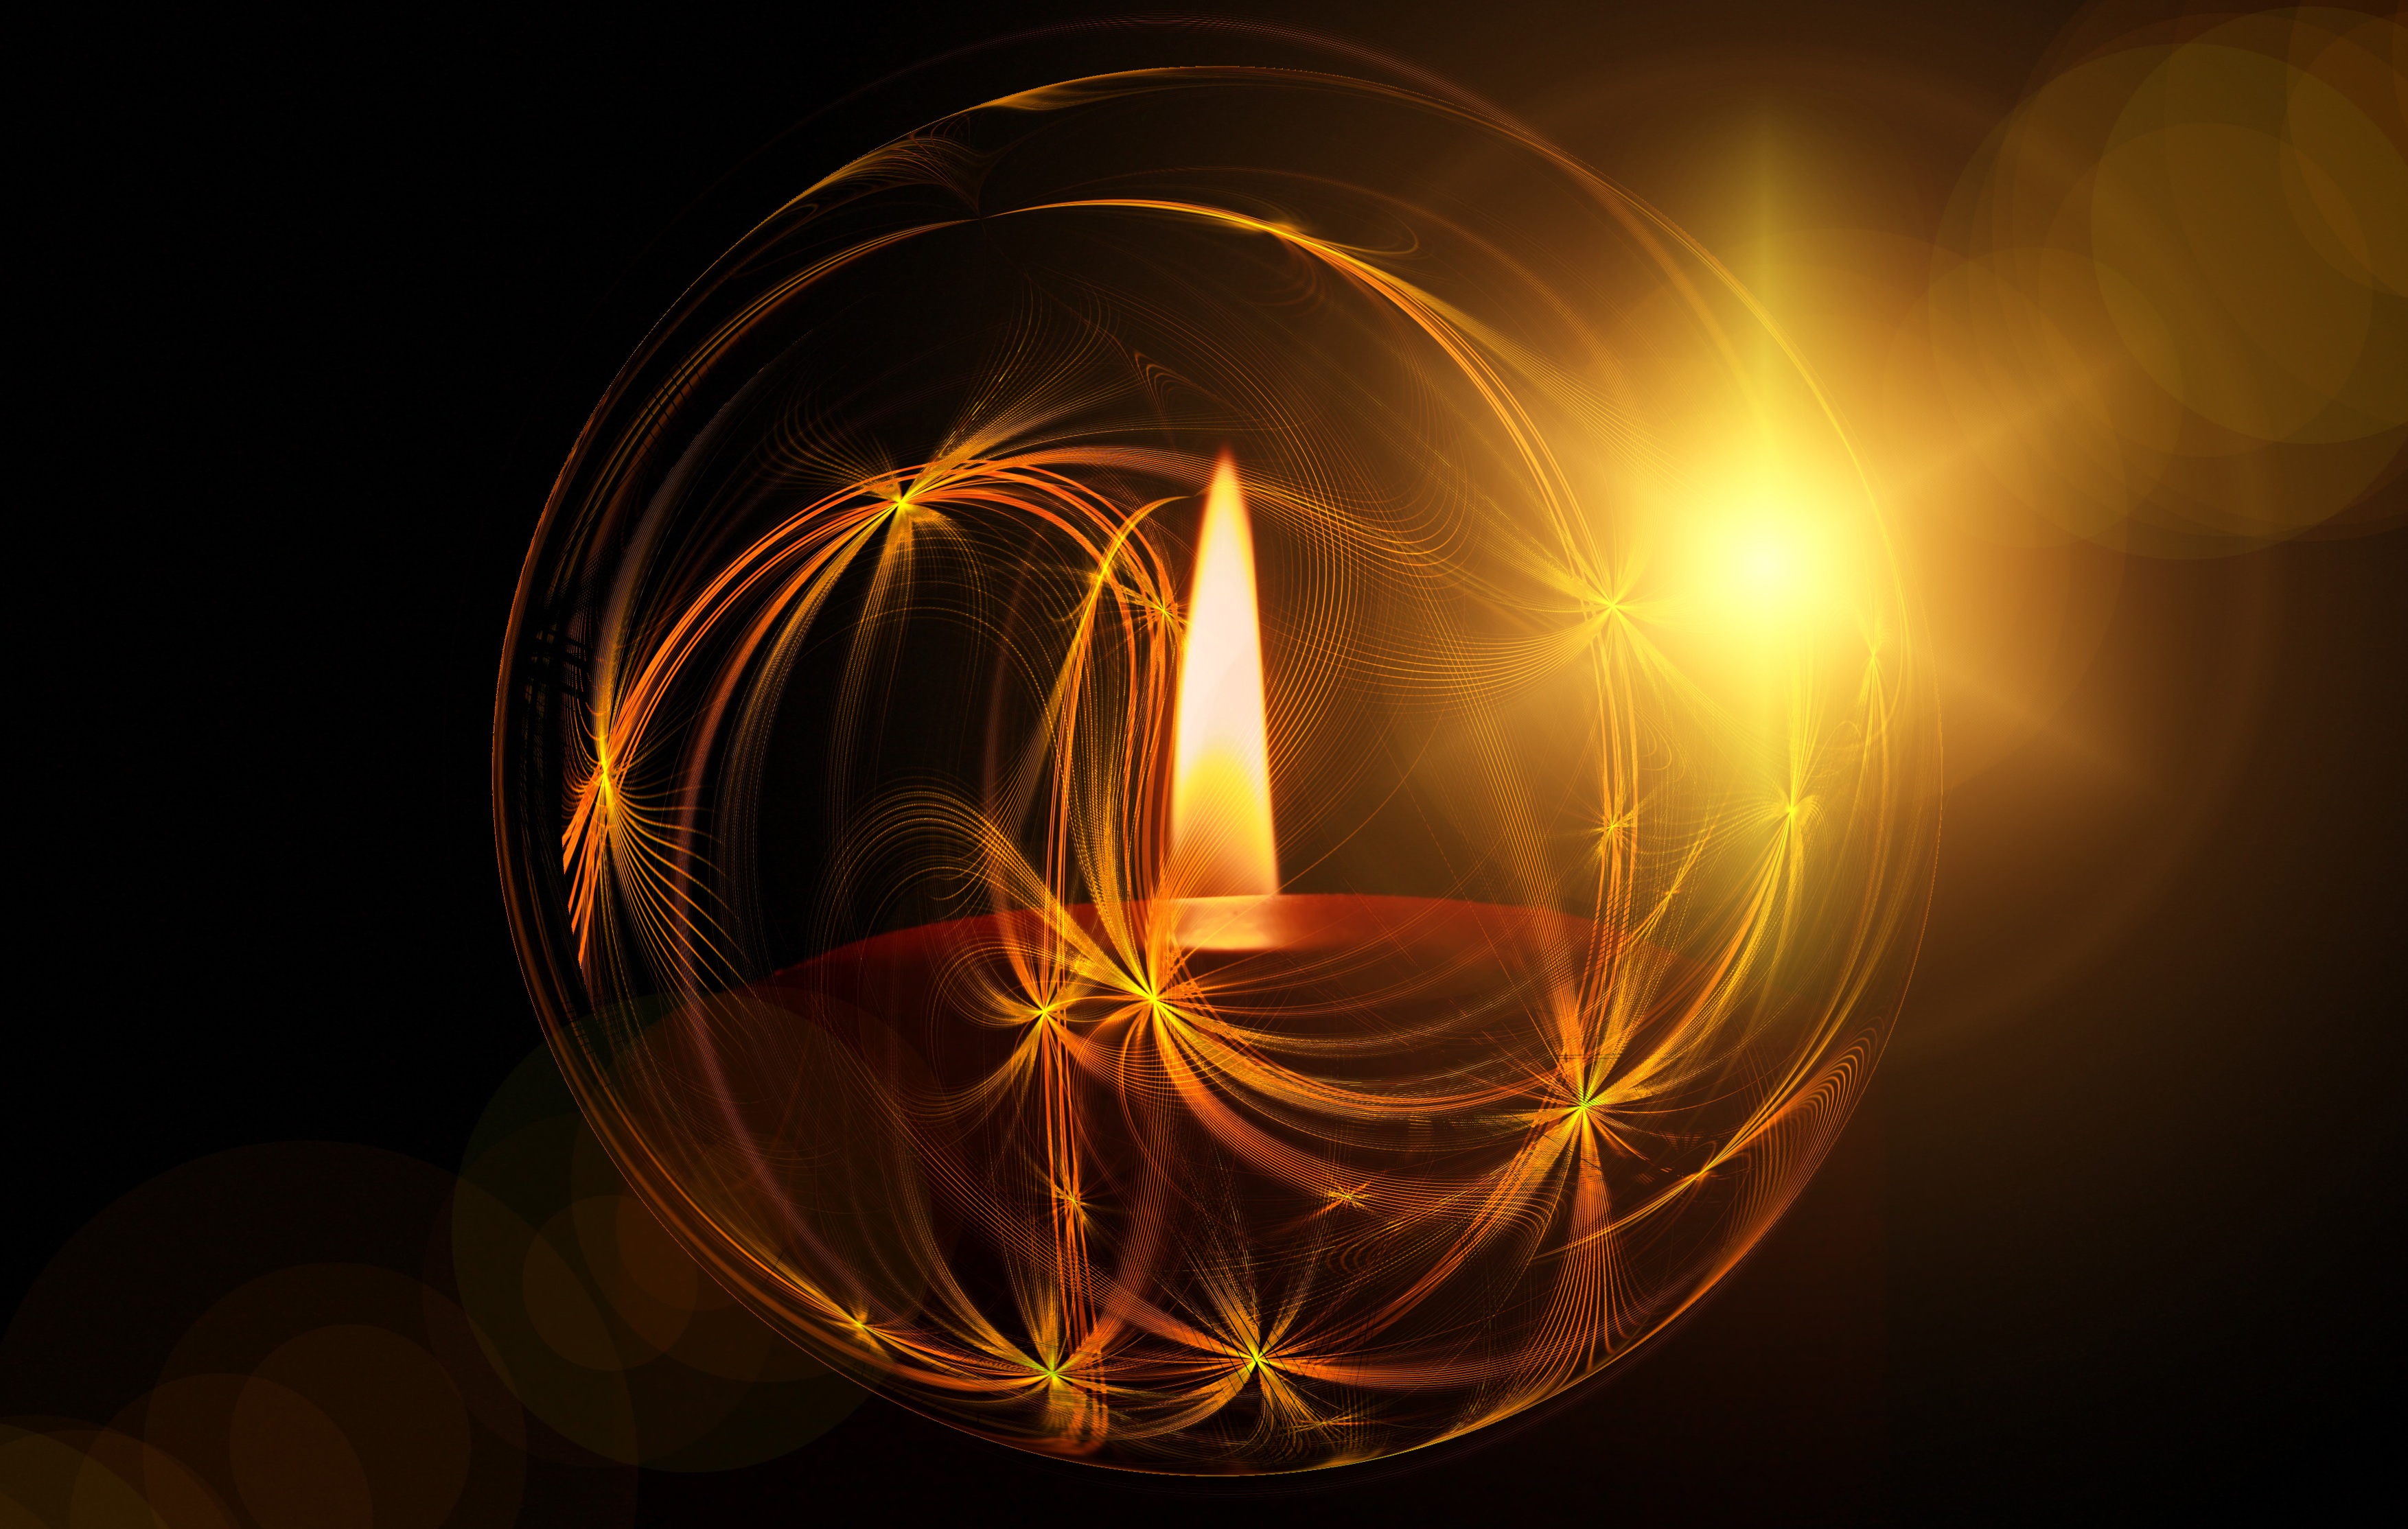
light, night, sunlight, star, sparkler, decoration, reflection, flame, fire, darkness, yellow, christmas, lighting, circle, sparkle, advent, jewellery, gold, bright, ball, gloss, christmas eve, christmas balls, macro photography, christmas decorations, christmas ornaments, tree decorations, poi, computer wallpaper, fractal art